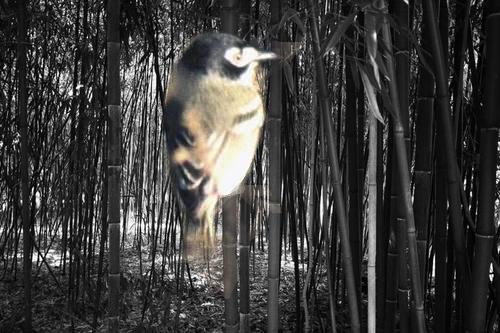
Bird species: Black_capped_Vireo
Bird type: landbird
Background: land